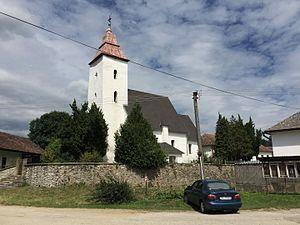
Eglise protogothique luthérienne de Roštár, Slovaquie.
Roštár allemand : Röstern, est un village de Slovaquie situé dans la région de Košice.